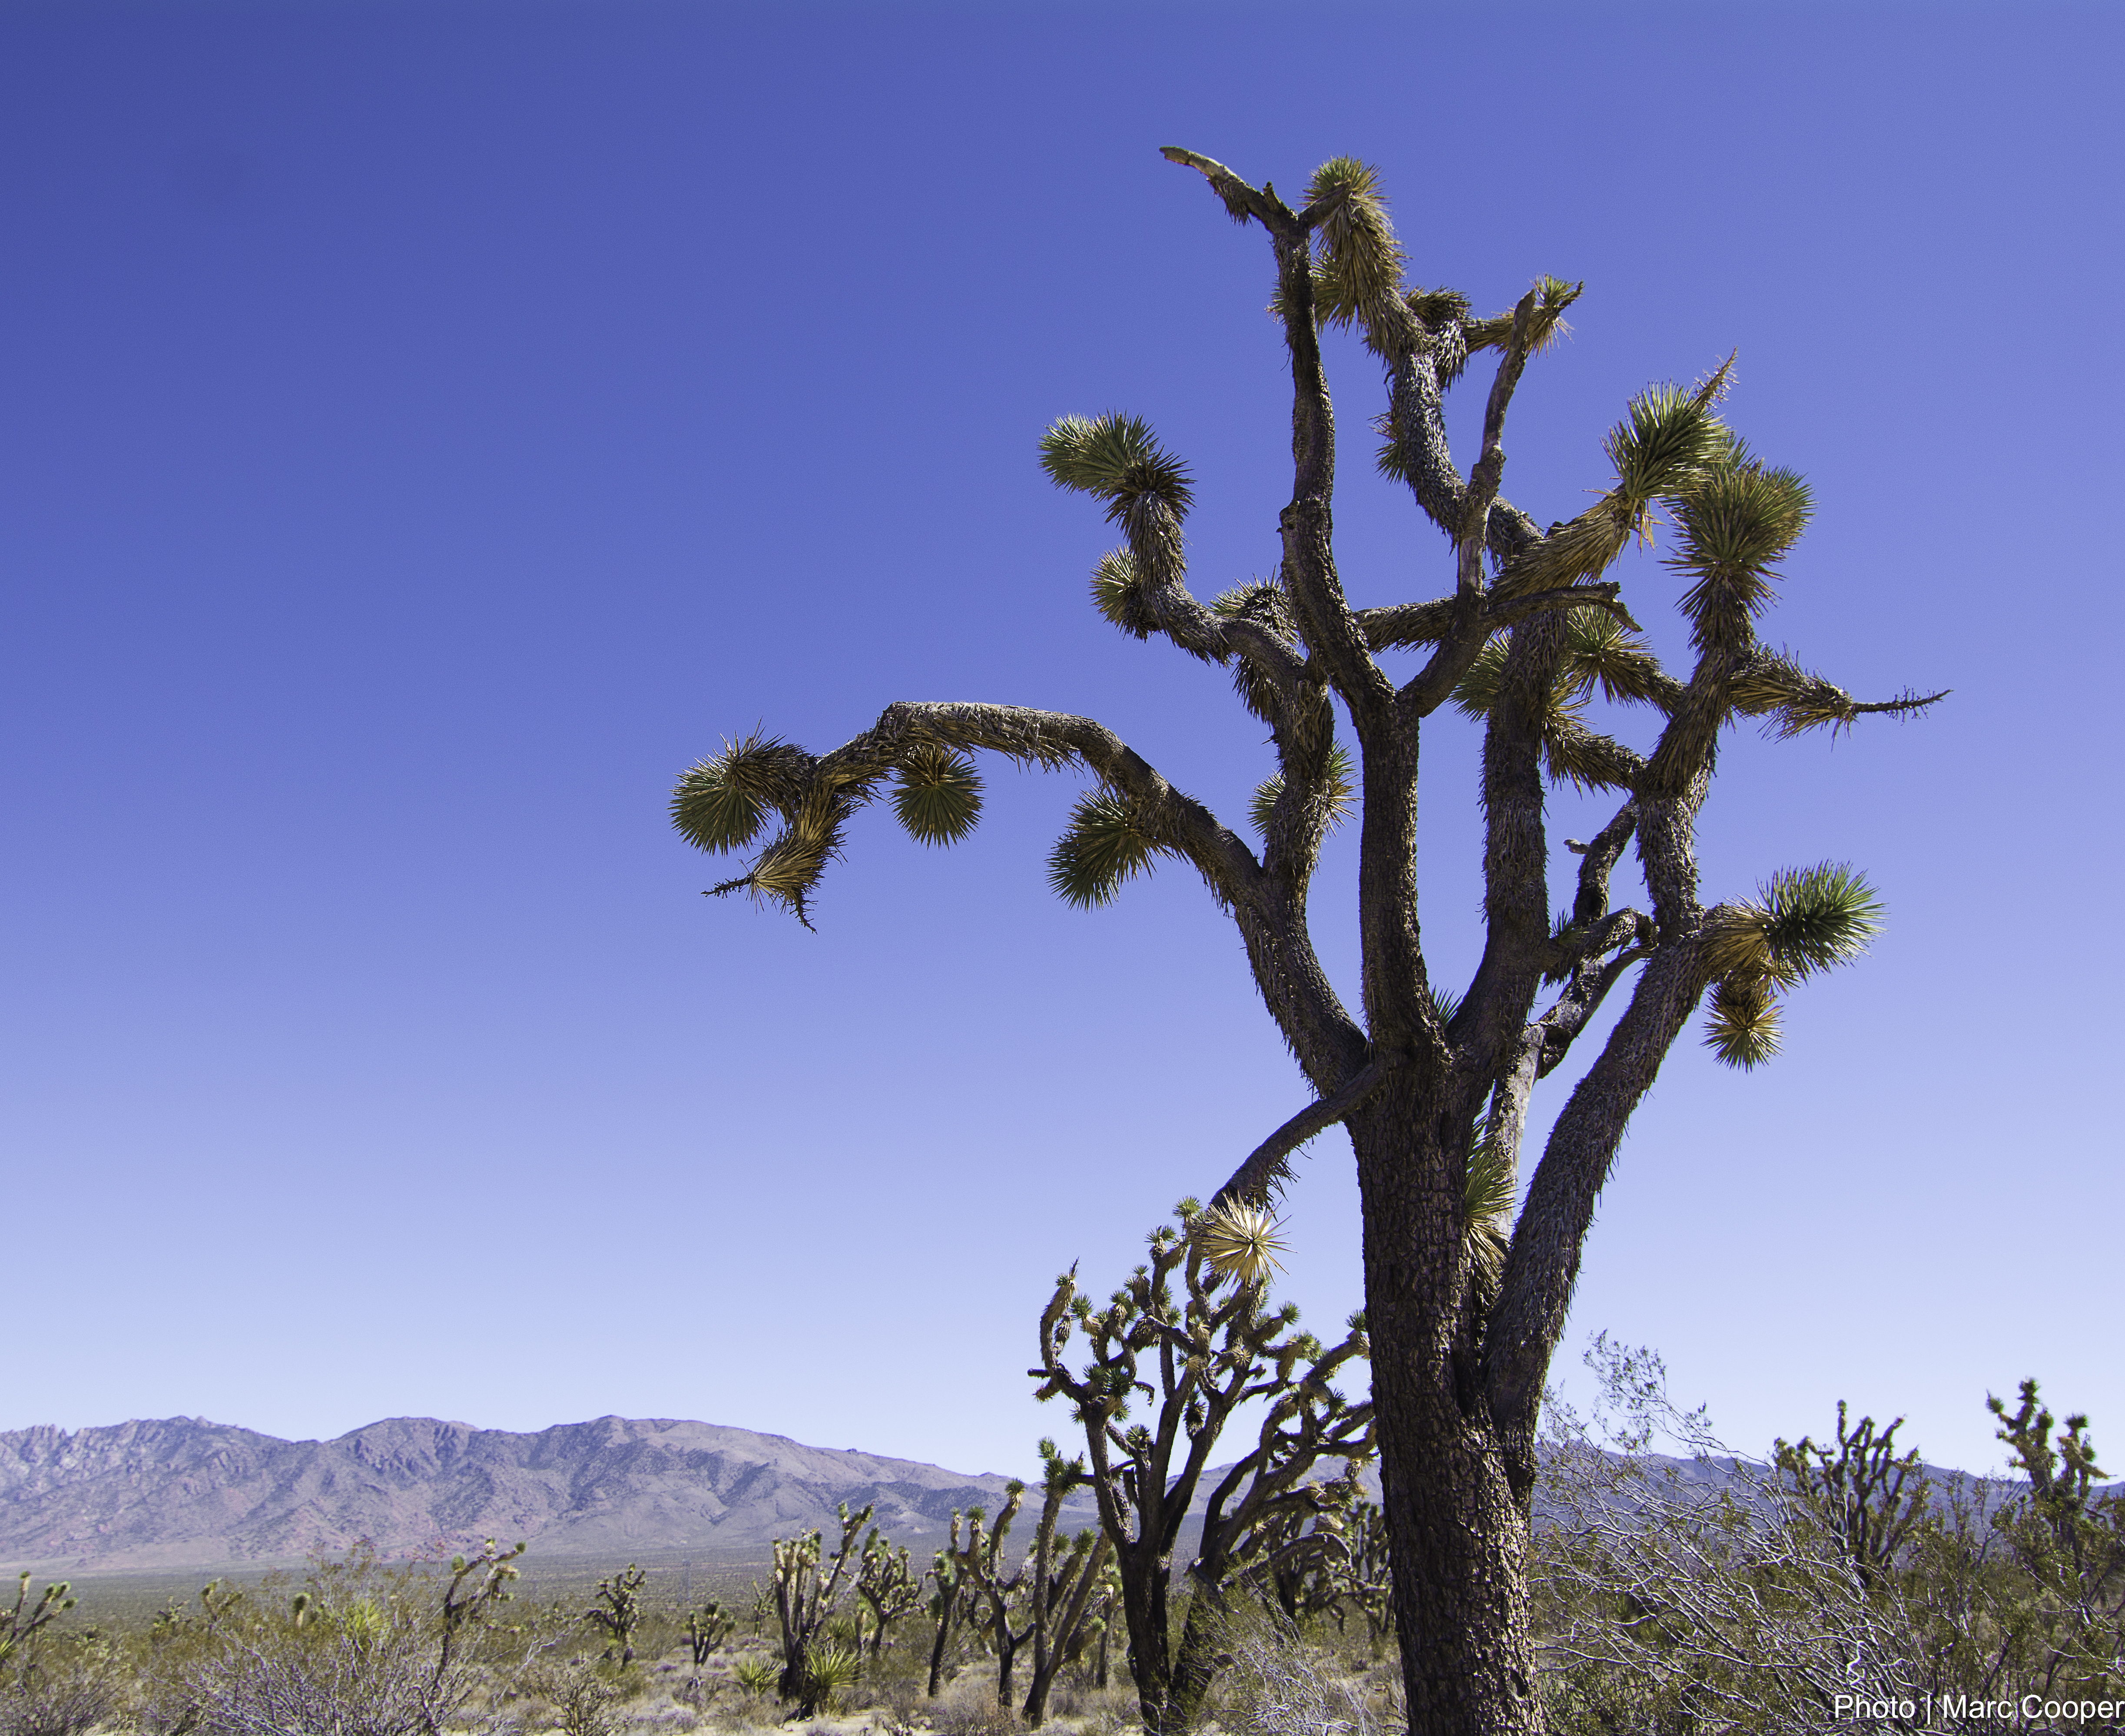
landscape, tree, wilderness, branch, plant, sky, flower, flora, savanna, amboy, californiadesert, ecosystem, natural environment, woody plant